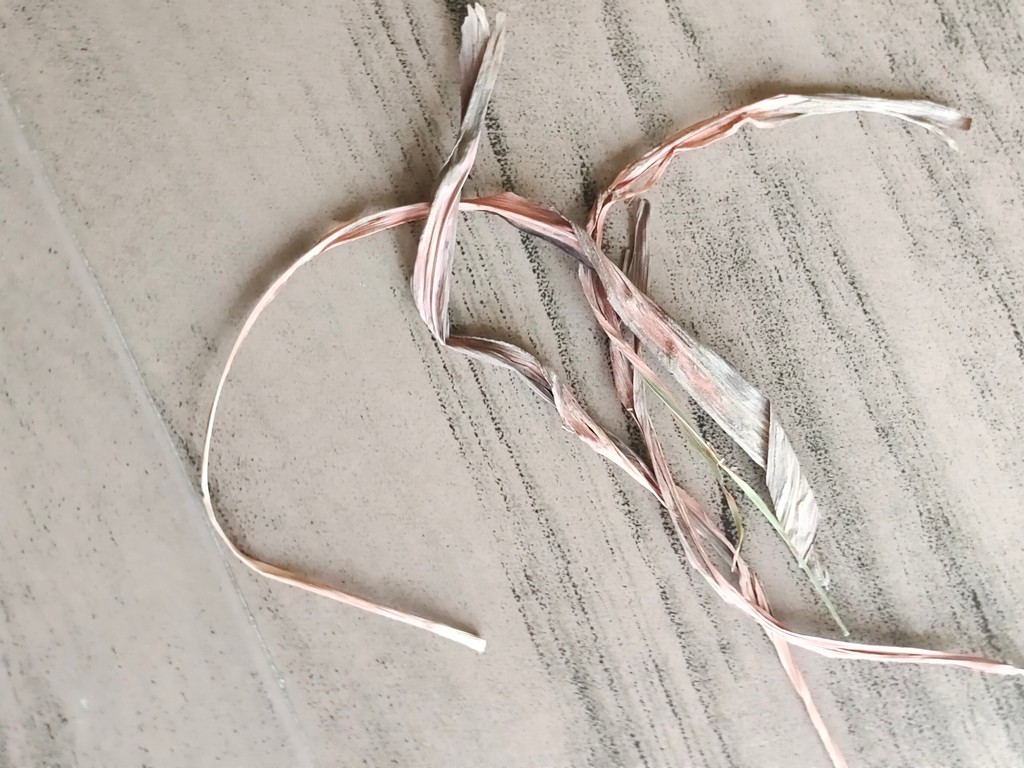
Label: Dried